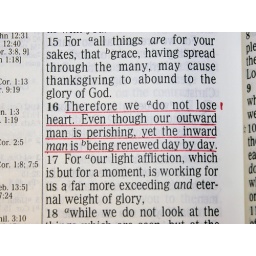
Each scripture should be underlined (preferably in red pen), and the number of the route should be placed in the column next to the scripture.